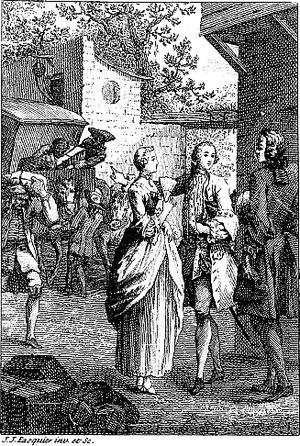
L’Histoire du chevalier des Grieux et de Manon Lescaut, plus communément appelé Manon Lescaut, est un roman-mémoires de l’abbé Prévost faisant partie des Mémoires et aventures d’un homme de qualité qui s’est retiré du monde. Le livre étant jugé scandaleux à deux reprises, saisi et condamné à être brûlé, l’auteur publie en 1753 une nouvelle édition de Manon Lescaut revue, corrigée et augmentée d’un épisode important. Les qualités humaines du roman séduisirent rapidement le public et feront sa célébrité.